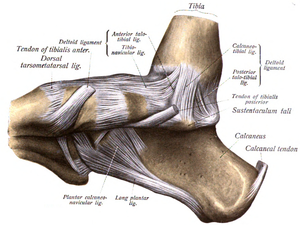
La maladie de Sever, décrite par James Warren Sever en 1912 est une ostéochondrite du pied. Dénommée également « apophysite postérieure calcanéenne » ou « ostéochondrite juvénile du calcanéum » elle affecte l'apophyse postérieure du calcanéum chez le pré-adolescent. Il s'agit d'un trouble de la croissance du noyau secondaire d'ossification postérieure du calcanéum, en rapport avec un surmenage du pied. Elle est superposable à la maladie d'Osgood-Schlatter au niveau du genou. Elle se manifeste chez l'enfant en période de croissance, avec un pic entre 12 et 15 ans.